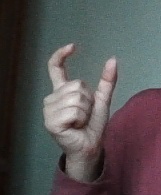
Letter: nun